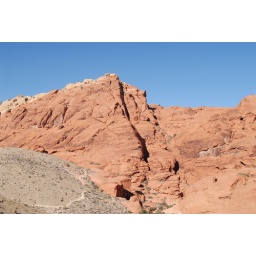
A cut in the red rock formation in Red Rock Canyon, Nevada, on Jan 18, '07.